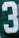
Number: 3